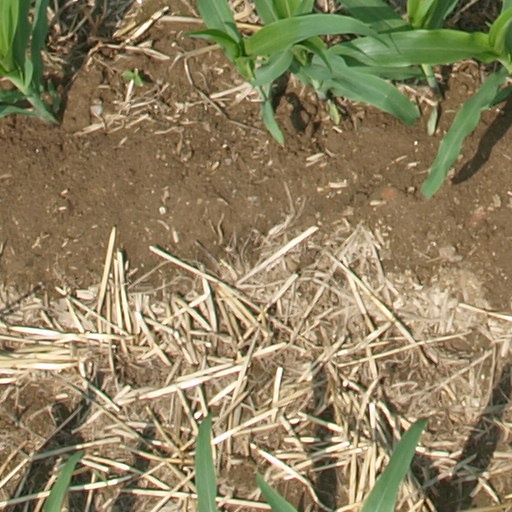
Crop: maize; corn